U.S. Route 290

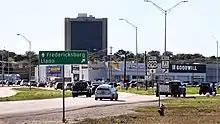
The west end of US 290's concurrency with SH 71 is located near the Oak Hill district in Austin.

Upon beginning its concurrency with I-35, US 290 travels through the suburban Riverside and Travis Heights districts while also serving St. Edward's University. After crossing the Colorado River, I-35 and US 290 cut between downtown Austin and the East Cesar Chavez district, being the only major highways to serve the Austin Convention Center and the Texas State Capitol. Just prior to bordering the east side of the main University of Texas at Austin campus, I-35 and US 290 split into two decks for about , resurfacing close to the former Mueller Airport. US 290 then splits due east from I-35 southeast of the former Highland Mall as a four-lane freeway. Not long after, US 290 has an interchange with US 183 and promptly becomes a tolled freeway designated as the Manor Expressway. It then travels through much of industrial East Austin and Daffan before reverting to a four-lane divided highway after an interchange with SH 130, less than a mile shy of Manor. US 290 then makes its way through rolling meadows dotted with suburban areas in northeast Travis County, then travels through southern Elgin where it forms a brief concurrency with SH 95. Passing through the town of McDade, US 290 cuts through piney woods north of the Lost Pines Forest and has an interchange with SH 21 west of Paige. US 290 continues east, running parallel to the Austin and Northwestern Railroad east branch until approaching Giddings, where the highway travels along Austin Street, intersecting US 77 near the town's center.